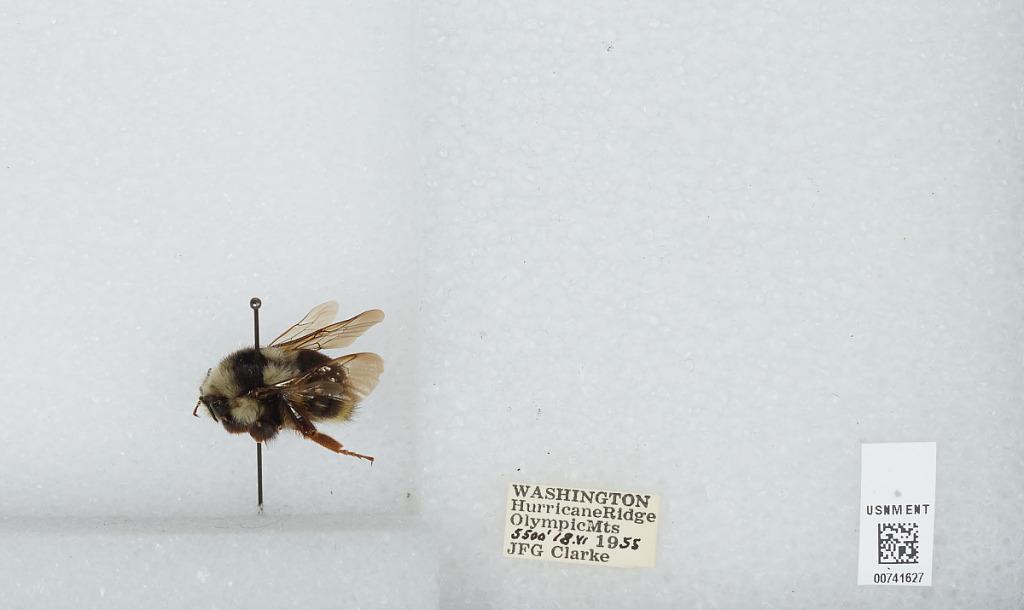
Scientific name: Bombus (Pyrobombus) bifarius Cresson
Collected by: J. Clarke
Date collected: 1955-6-18
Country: United States
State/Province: Washington
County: Clallam
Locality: Hurricane Ridge, Olympic Mountains
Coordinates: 47.9692, -123.498